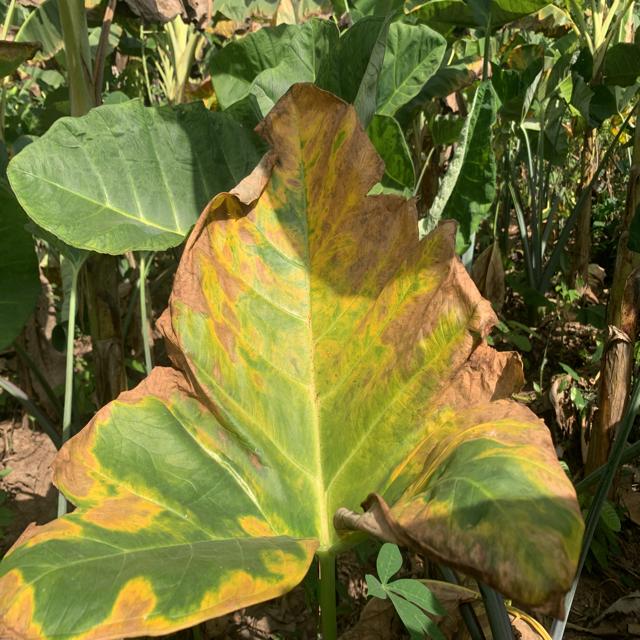
Label: Late_Blight